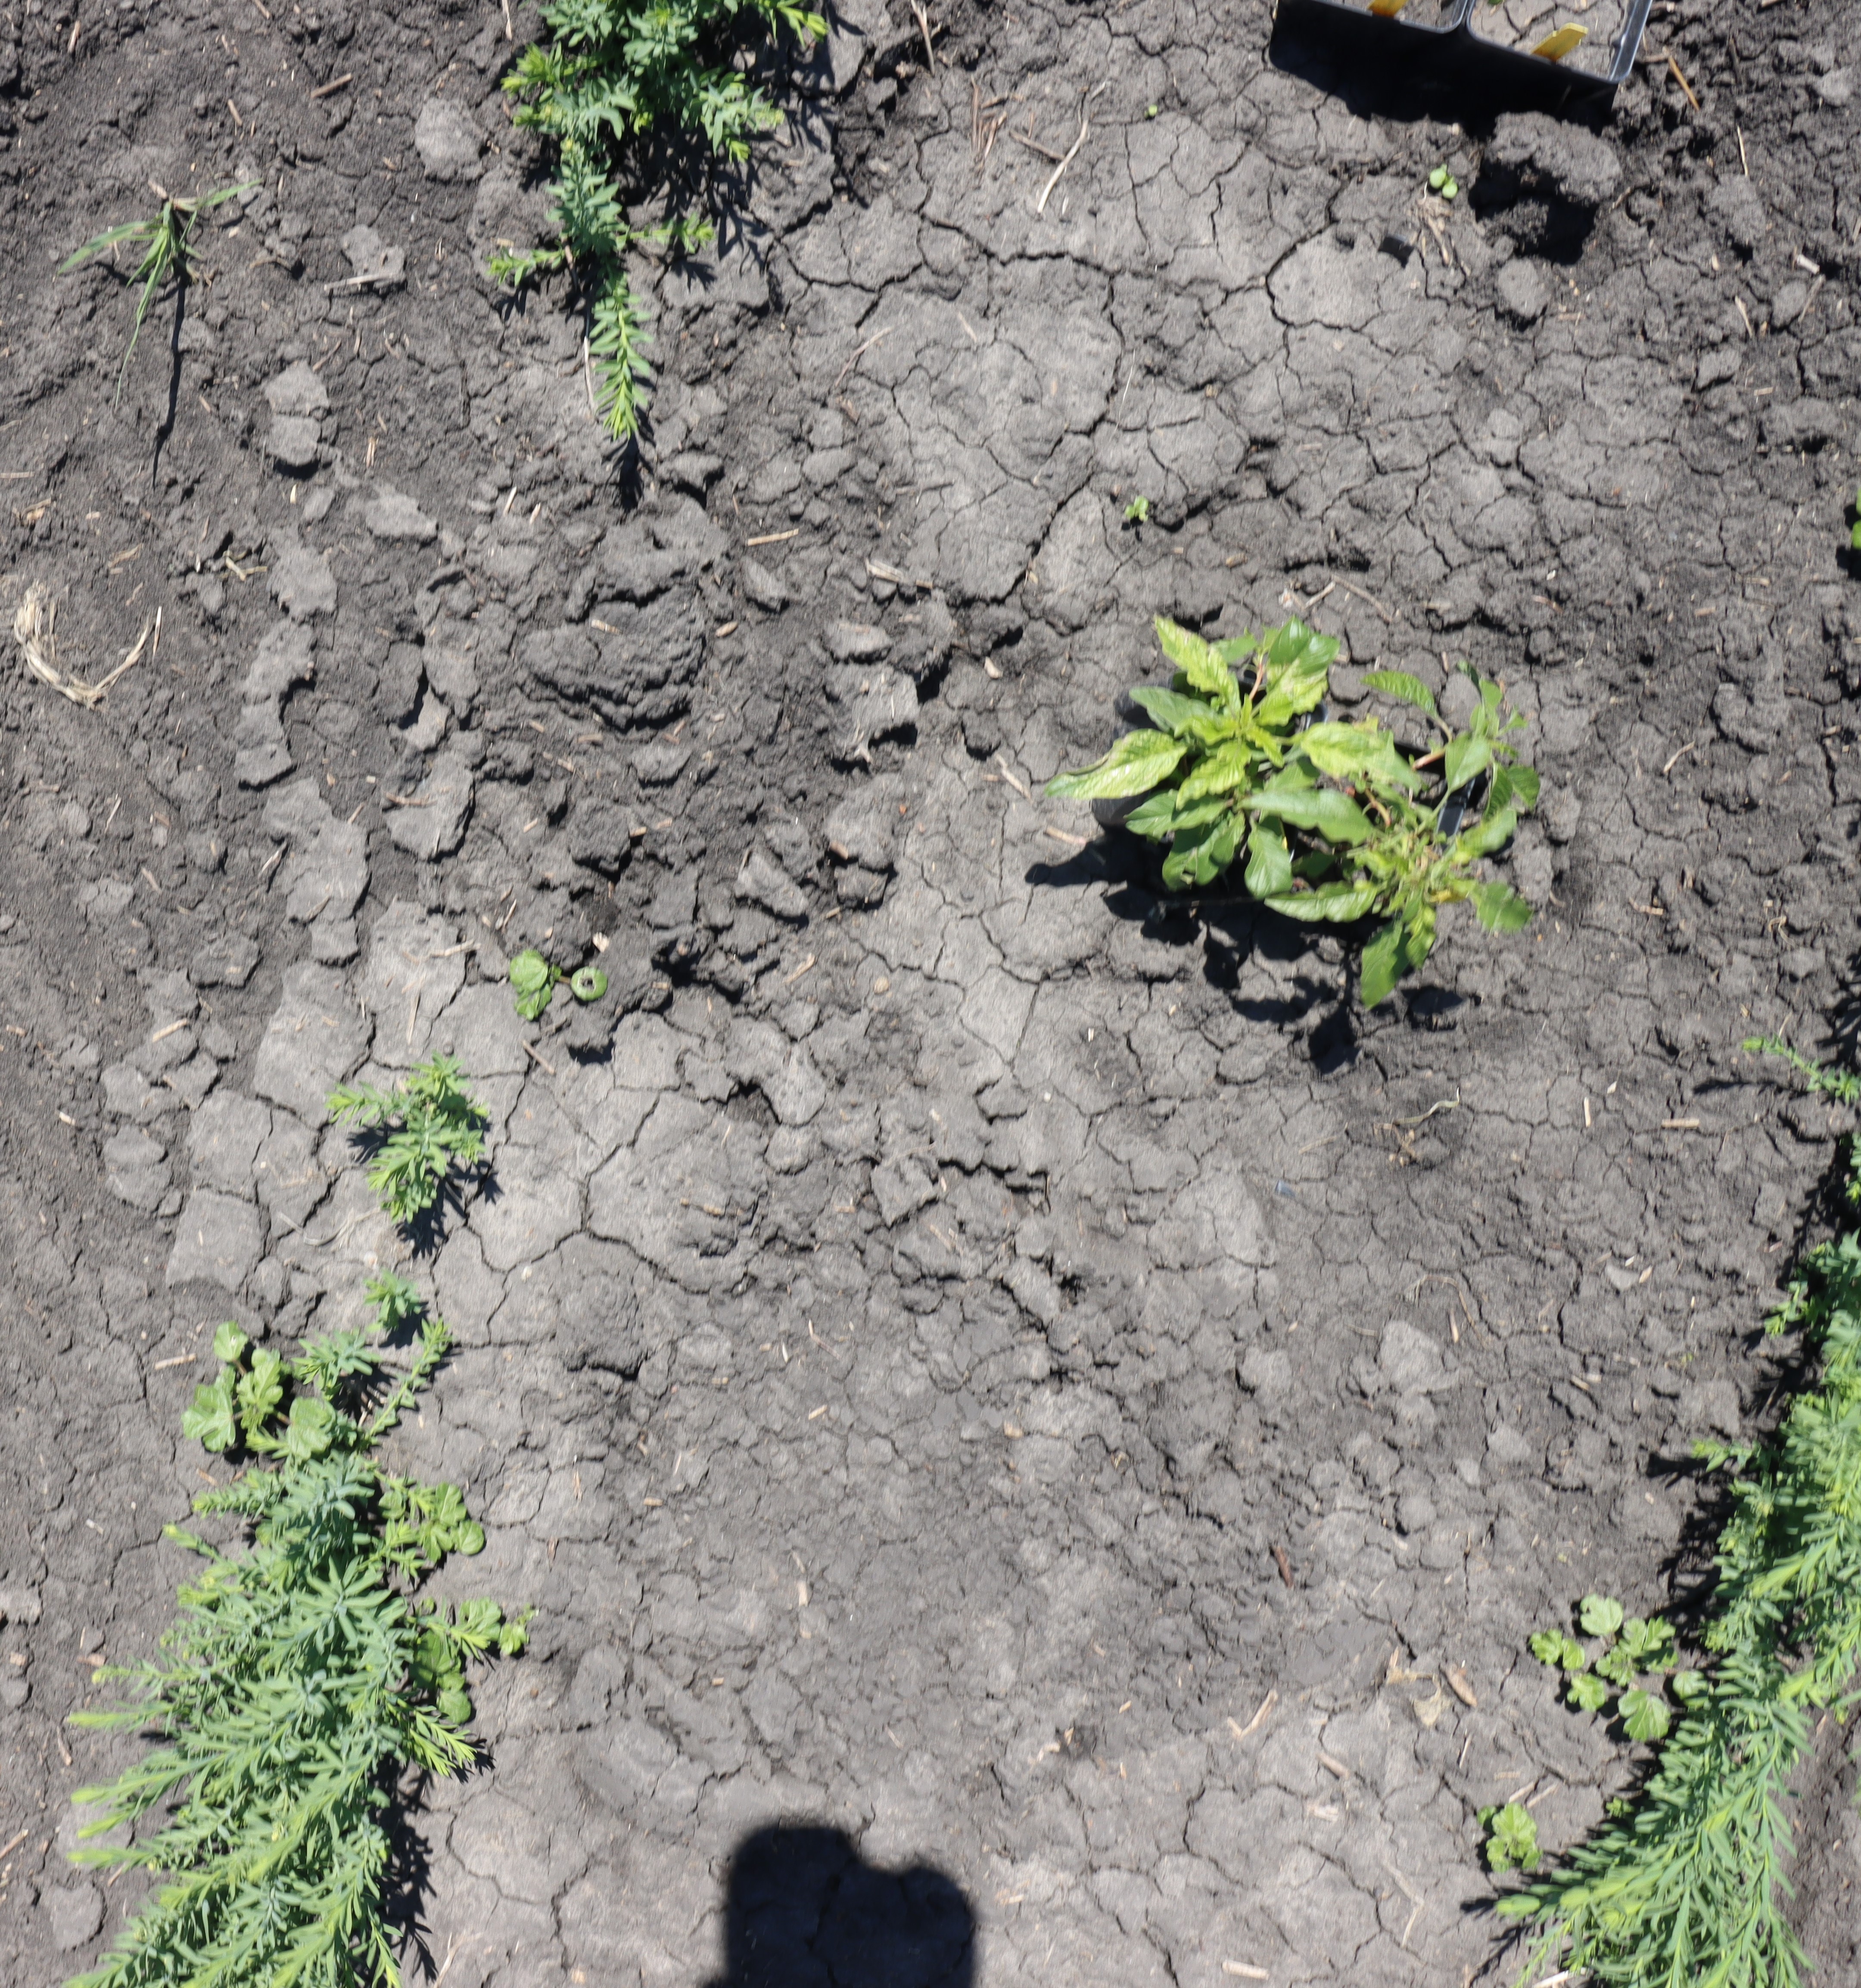
Crop: Flax
Objects: Flax, Flax, Flax, Flax, Flax, Flax, Waterhemp